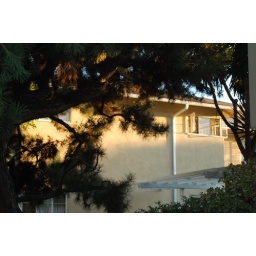
the window in the right corner is our bed room.